US imperialism

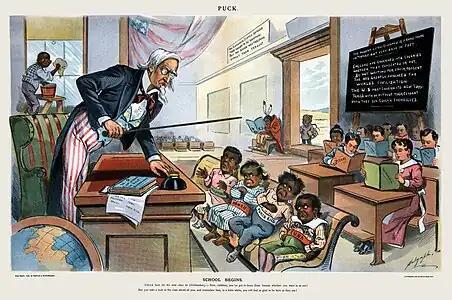
Caricature by Louis Dalrymple showing Uncle Sam lecturing four children labeled Philippines, Hawaii, Puerto Rico, and Cuba, in front of children holding books labeled with various U.S. states and territories. A black boy is washing windows, a Native American sits separate from the class, and a Chinese boy is outside the door. The caption reads: "School Begins. Uncle Sam (to his new class in Civilization): Now, children, you've got to learn these lessons whether you want to or not! But just take a look at the class ahead of you, and remember that, in a little while, you will feel as glad to be here as they are!"

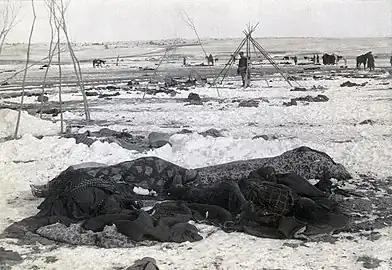
Big Foot's camp three weeks after Wounded Knee Massacre; with bodies of four Lakota Sioux wrapped in blankets in the foreground

Despite periods of peaceful co-existence in the early 1600s, wars with Native Americans resulted in substantial territorial gains for American colonists who were expanding into native land. Wars with the Native Americans continued intermittently after independence, and an ethnic cleansing campaign known as Indian removal gained for European American settlers more valuable territory on the eastern side of the continent.